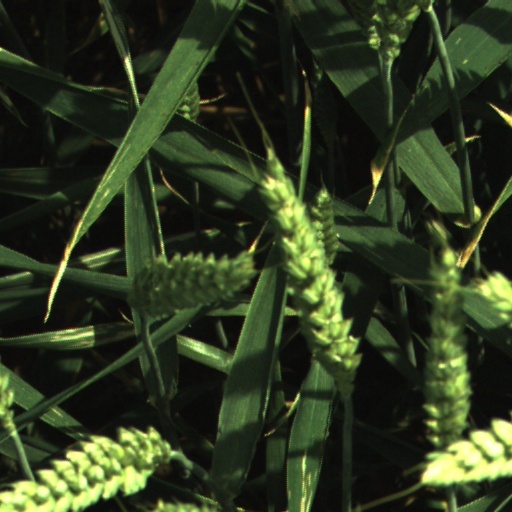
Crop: wheat